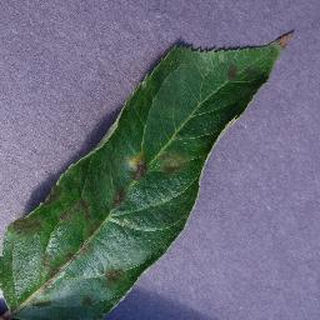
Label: apple_apple_scab